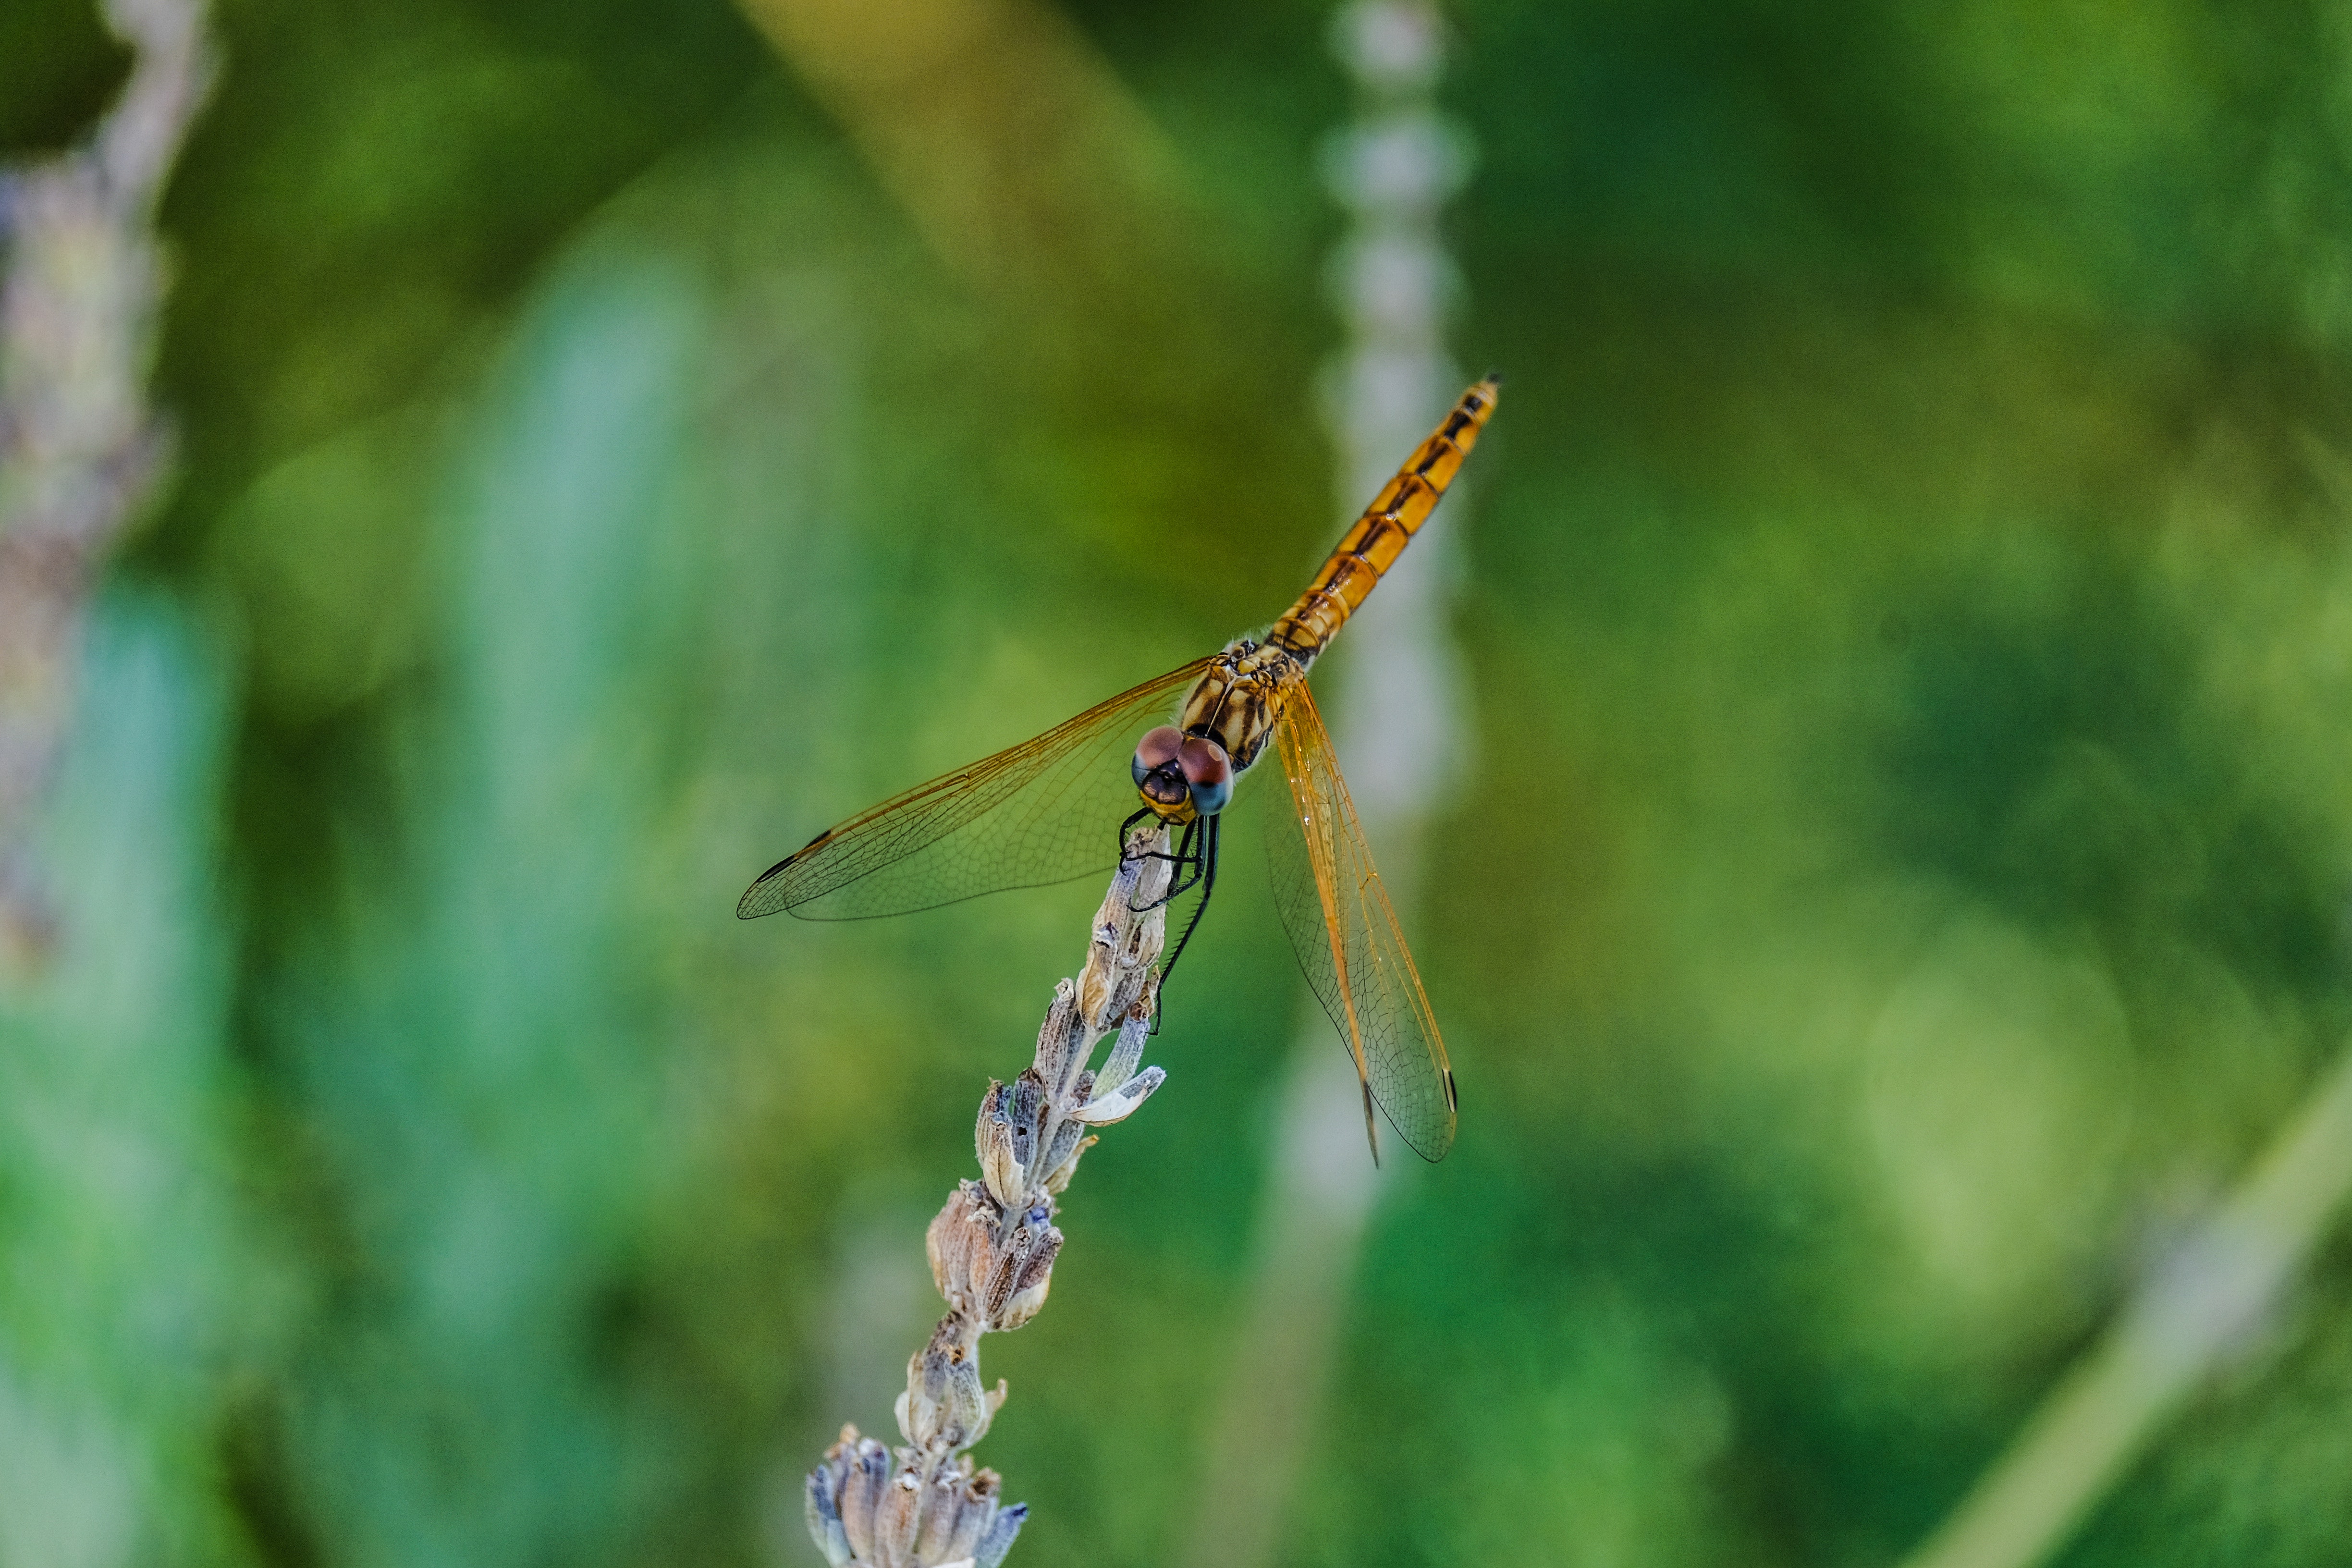
dragonfly, insect, dragonflies and damseflies, invertebrate, net winged insects, Hawker dragonflies, wildlife, organism, damselfly, macro photography, close up, plant stem, pest, arthropod, twig, plant, adaptation, photography